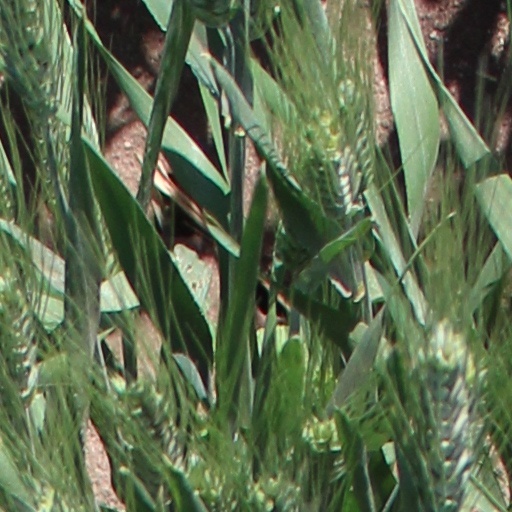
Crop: wheat